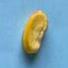
Maize quality: Bad